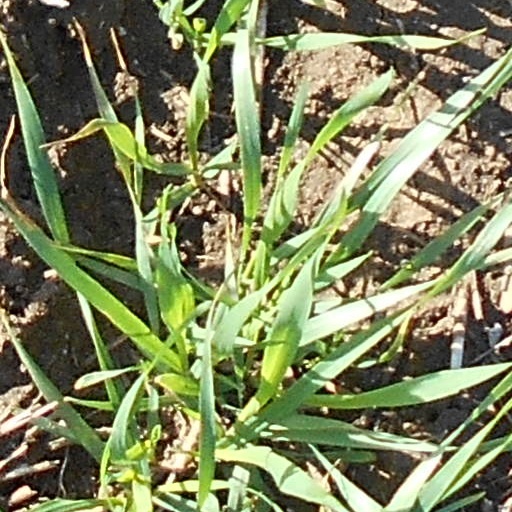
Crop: wheat